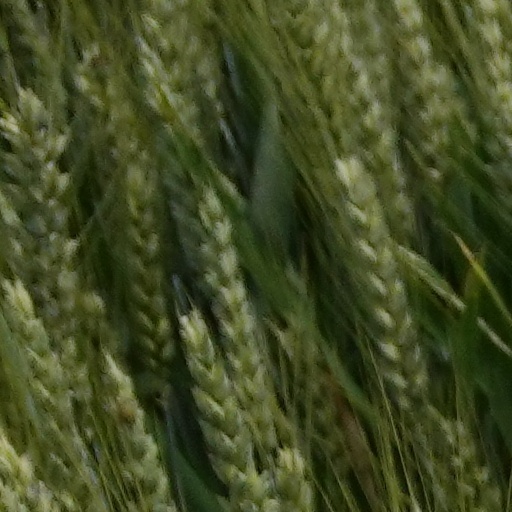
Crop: wheat